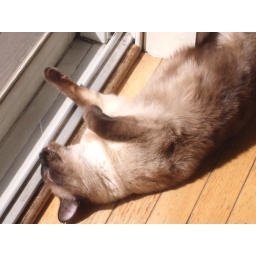
She luuuvs sitting in front of the sliding doors to the balcony. She'll stay there all day.